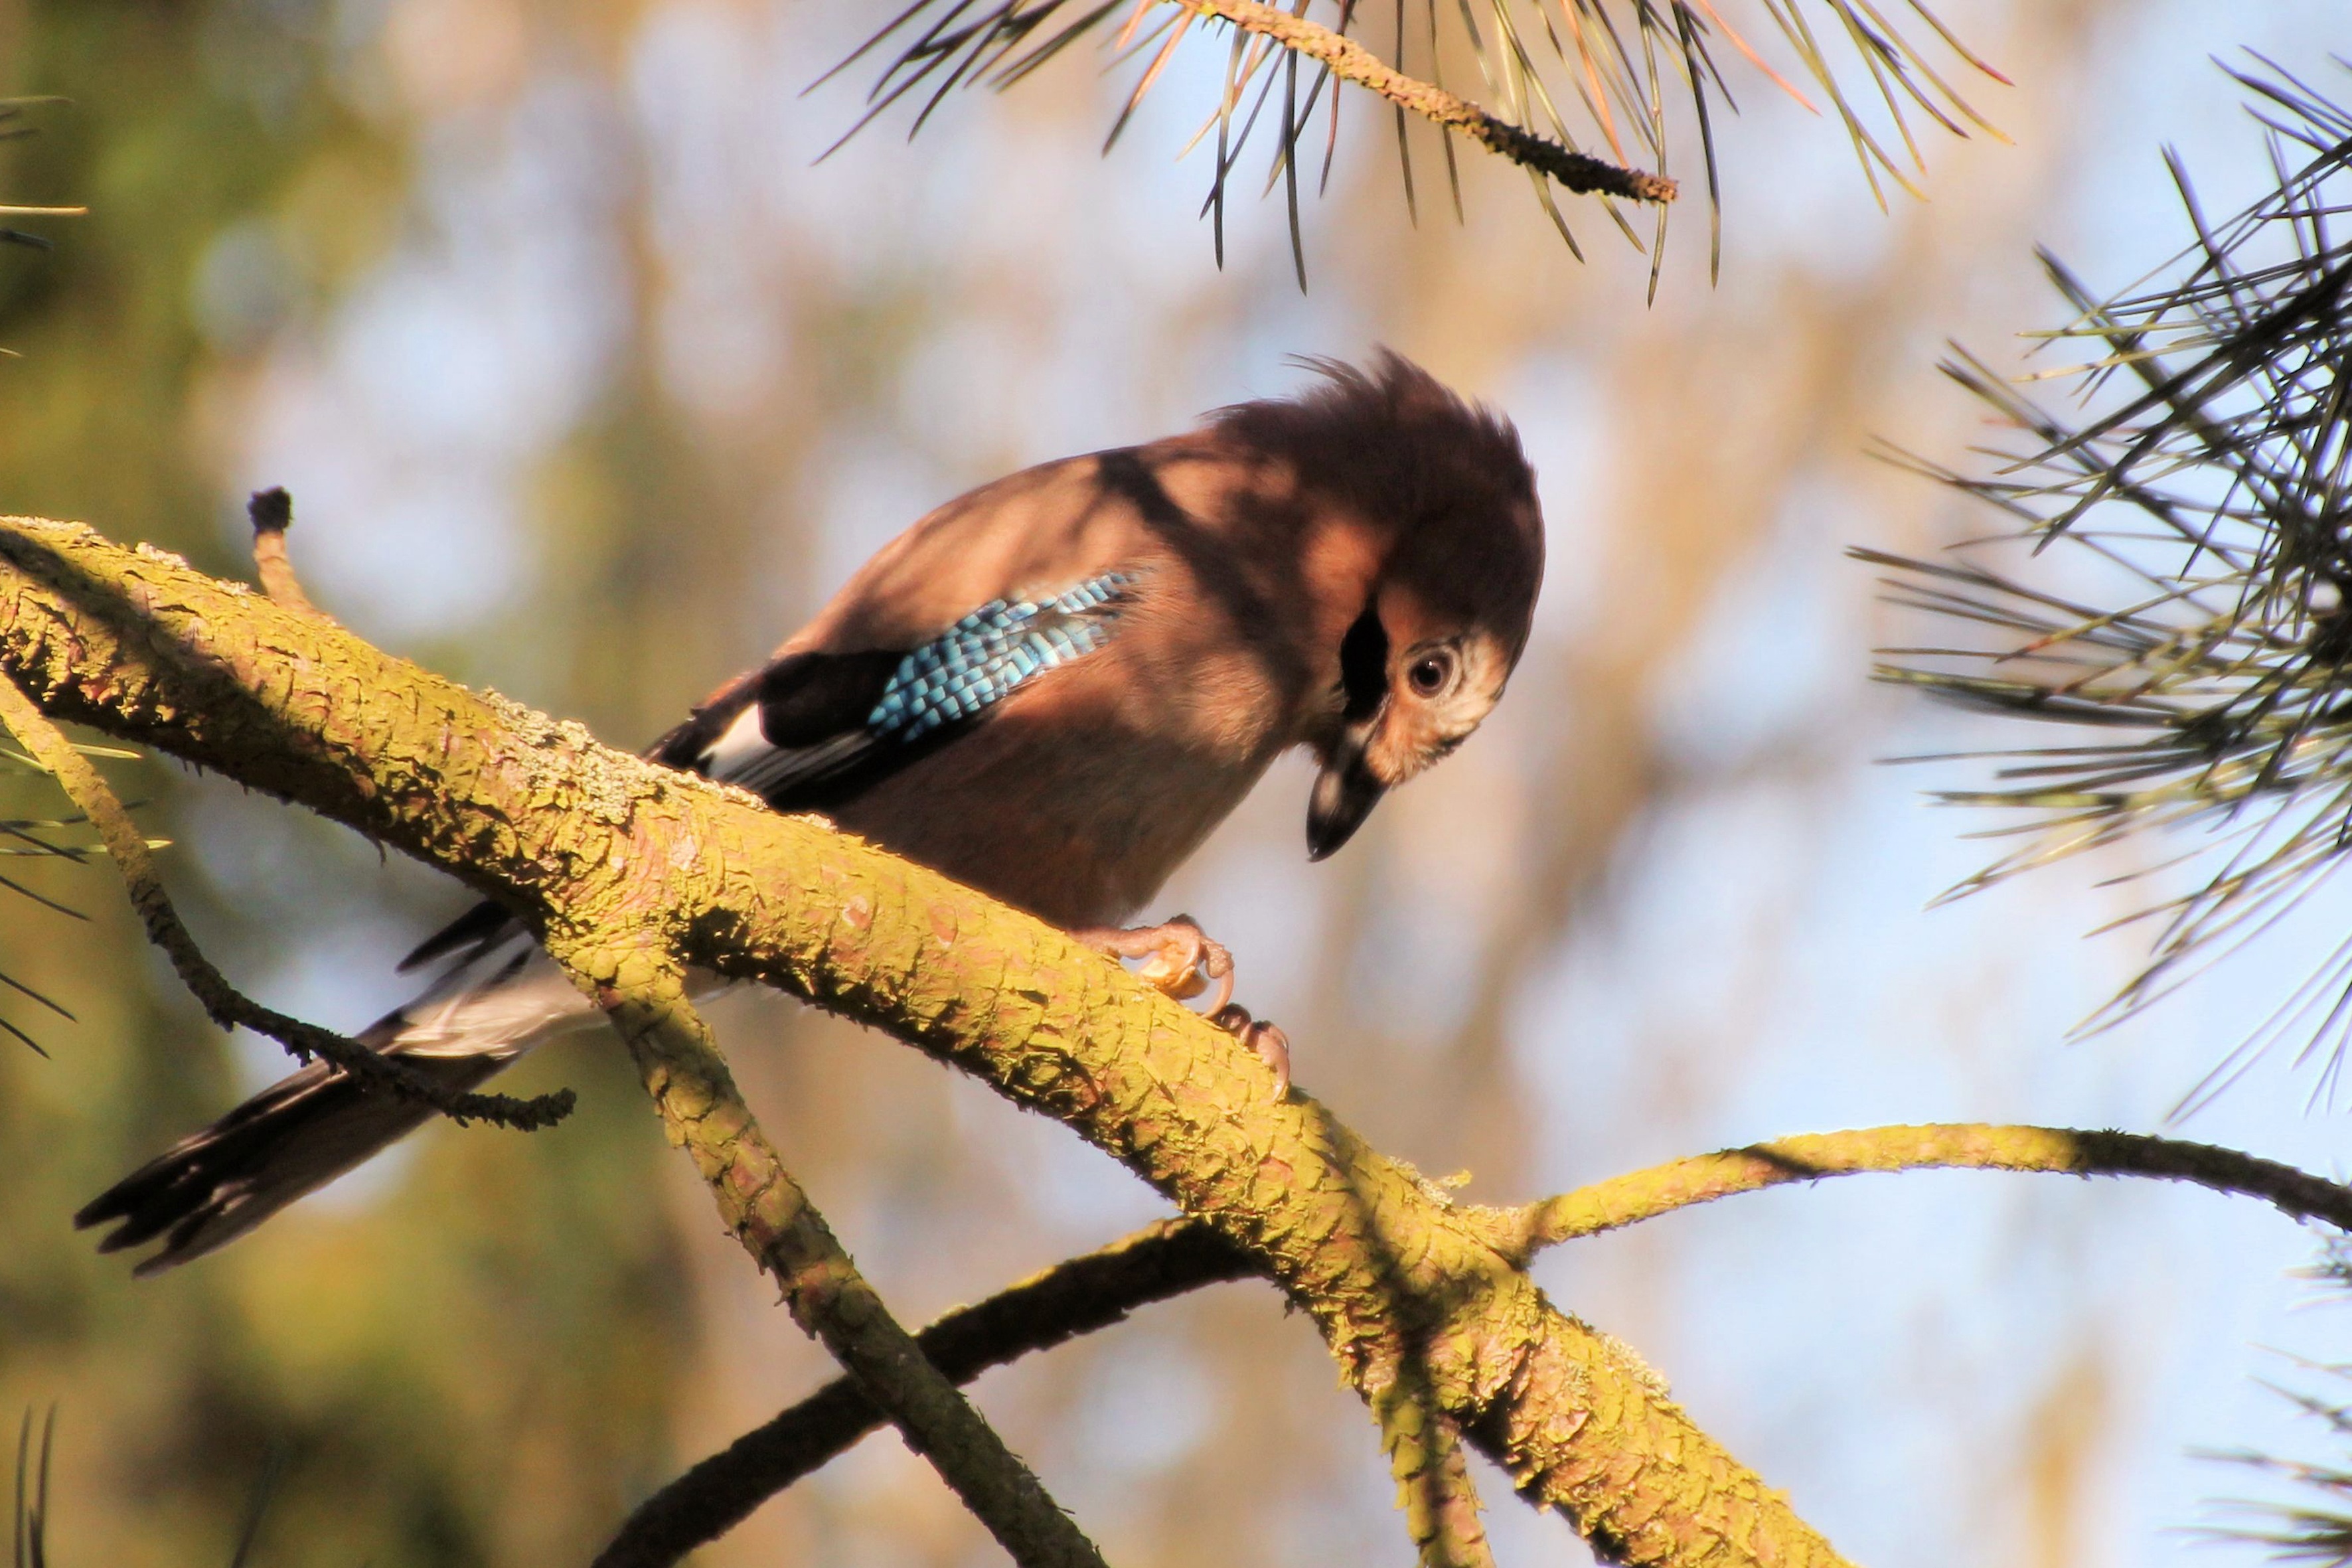
tree, nature, branch, bird, leaf, flower, wildlife, food, spring, autumn, flora, season, fauna, twig, close up, jay, raven bird, peanut, macro photography, woody plant, perching bird